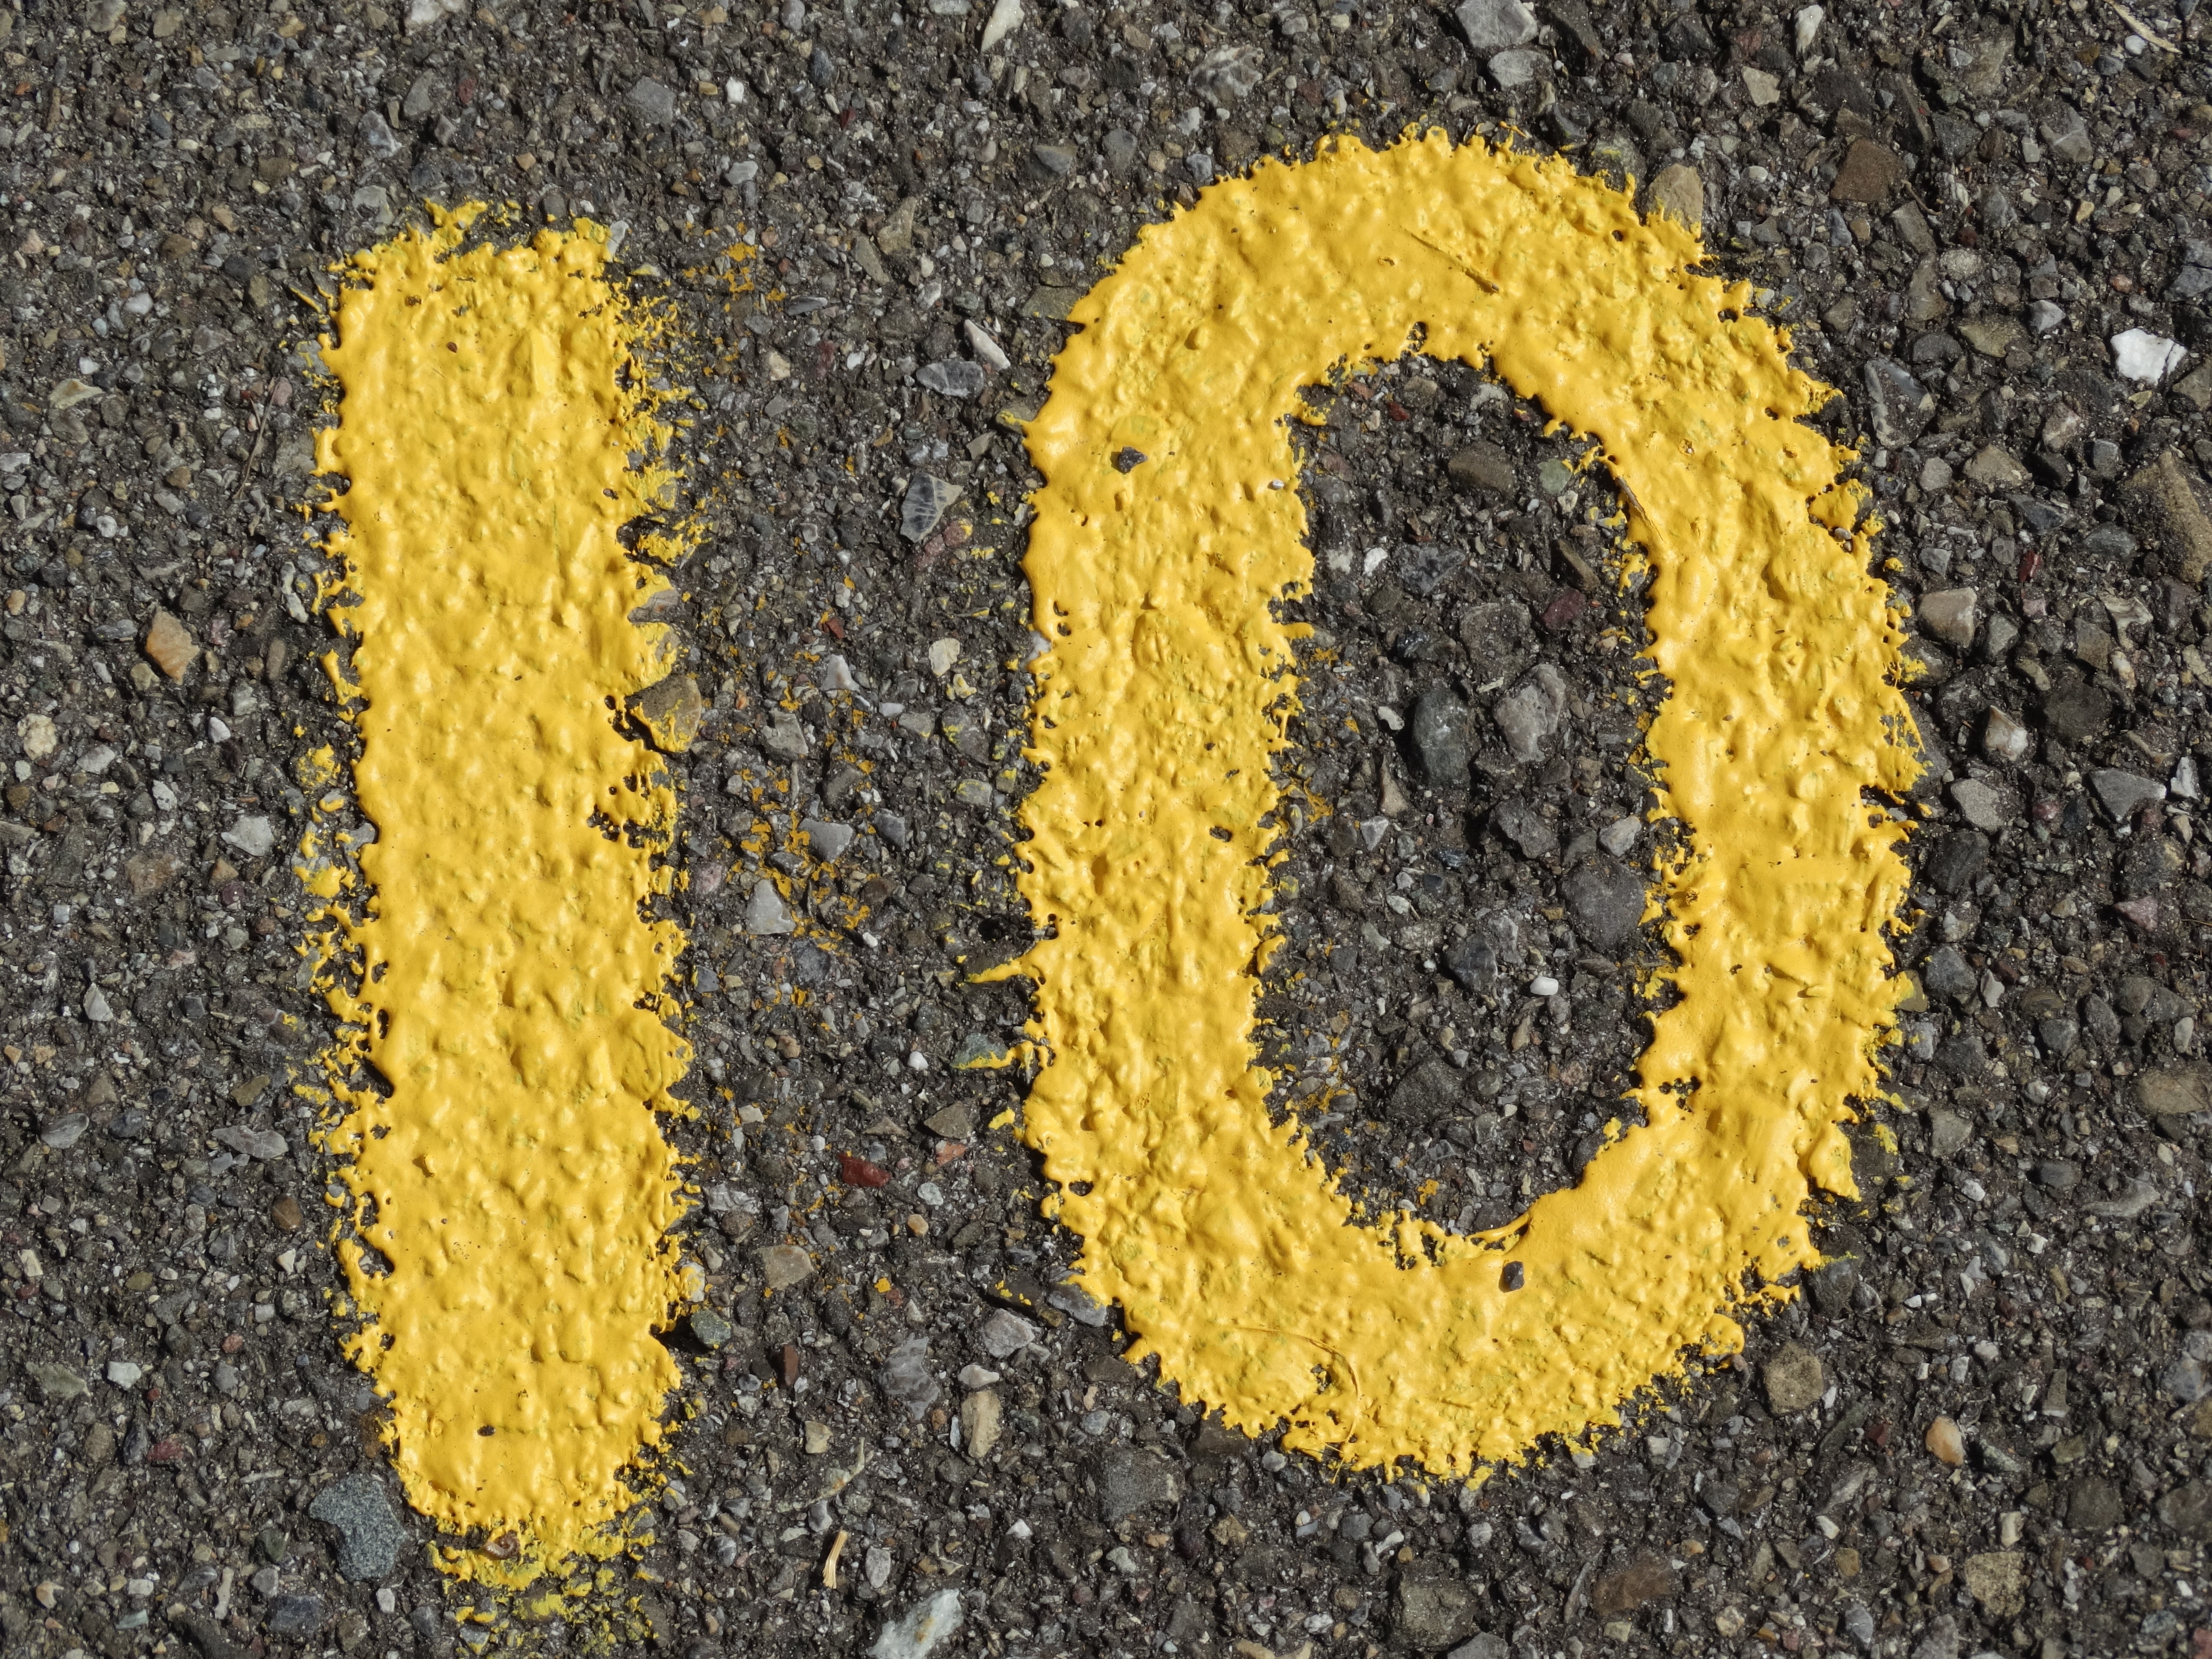
road, leaf, flower, number, ad, asphalt, color, yellow, circle, 10, ten, digit, numbering